Selin Kuralay

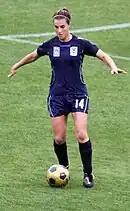
Kuralay playing for Melbourne in 2009.

In 2002 Kuralay played for the Australian team at the FIFA U-19 Women's World Championship in Canada. In May 2002 she scored five goals in Australia's 13–0 win in a World Cup Qualifying match against Samoa.